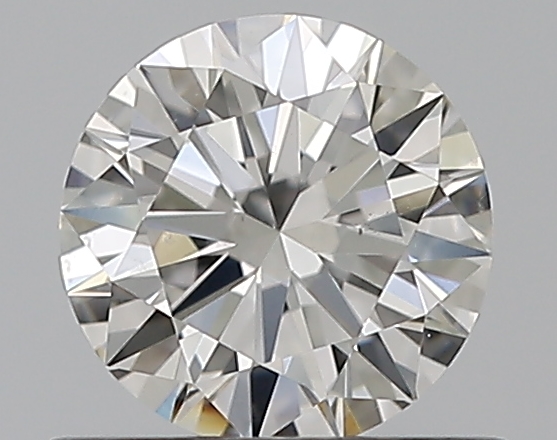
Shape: round
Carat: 0.53
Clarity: VS2
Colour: G
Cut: EX
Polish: EX
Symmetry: EX
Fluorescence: F
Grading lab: GIA
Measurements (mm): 5.19 x 5.22 x 3.15